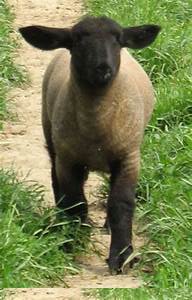
Label: sheep